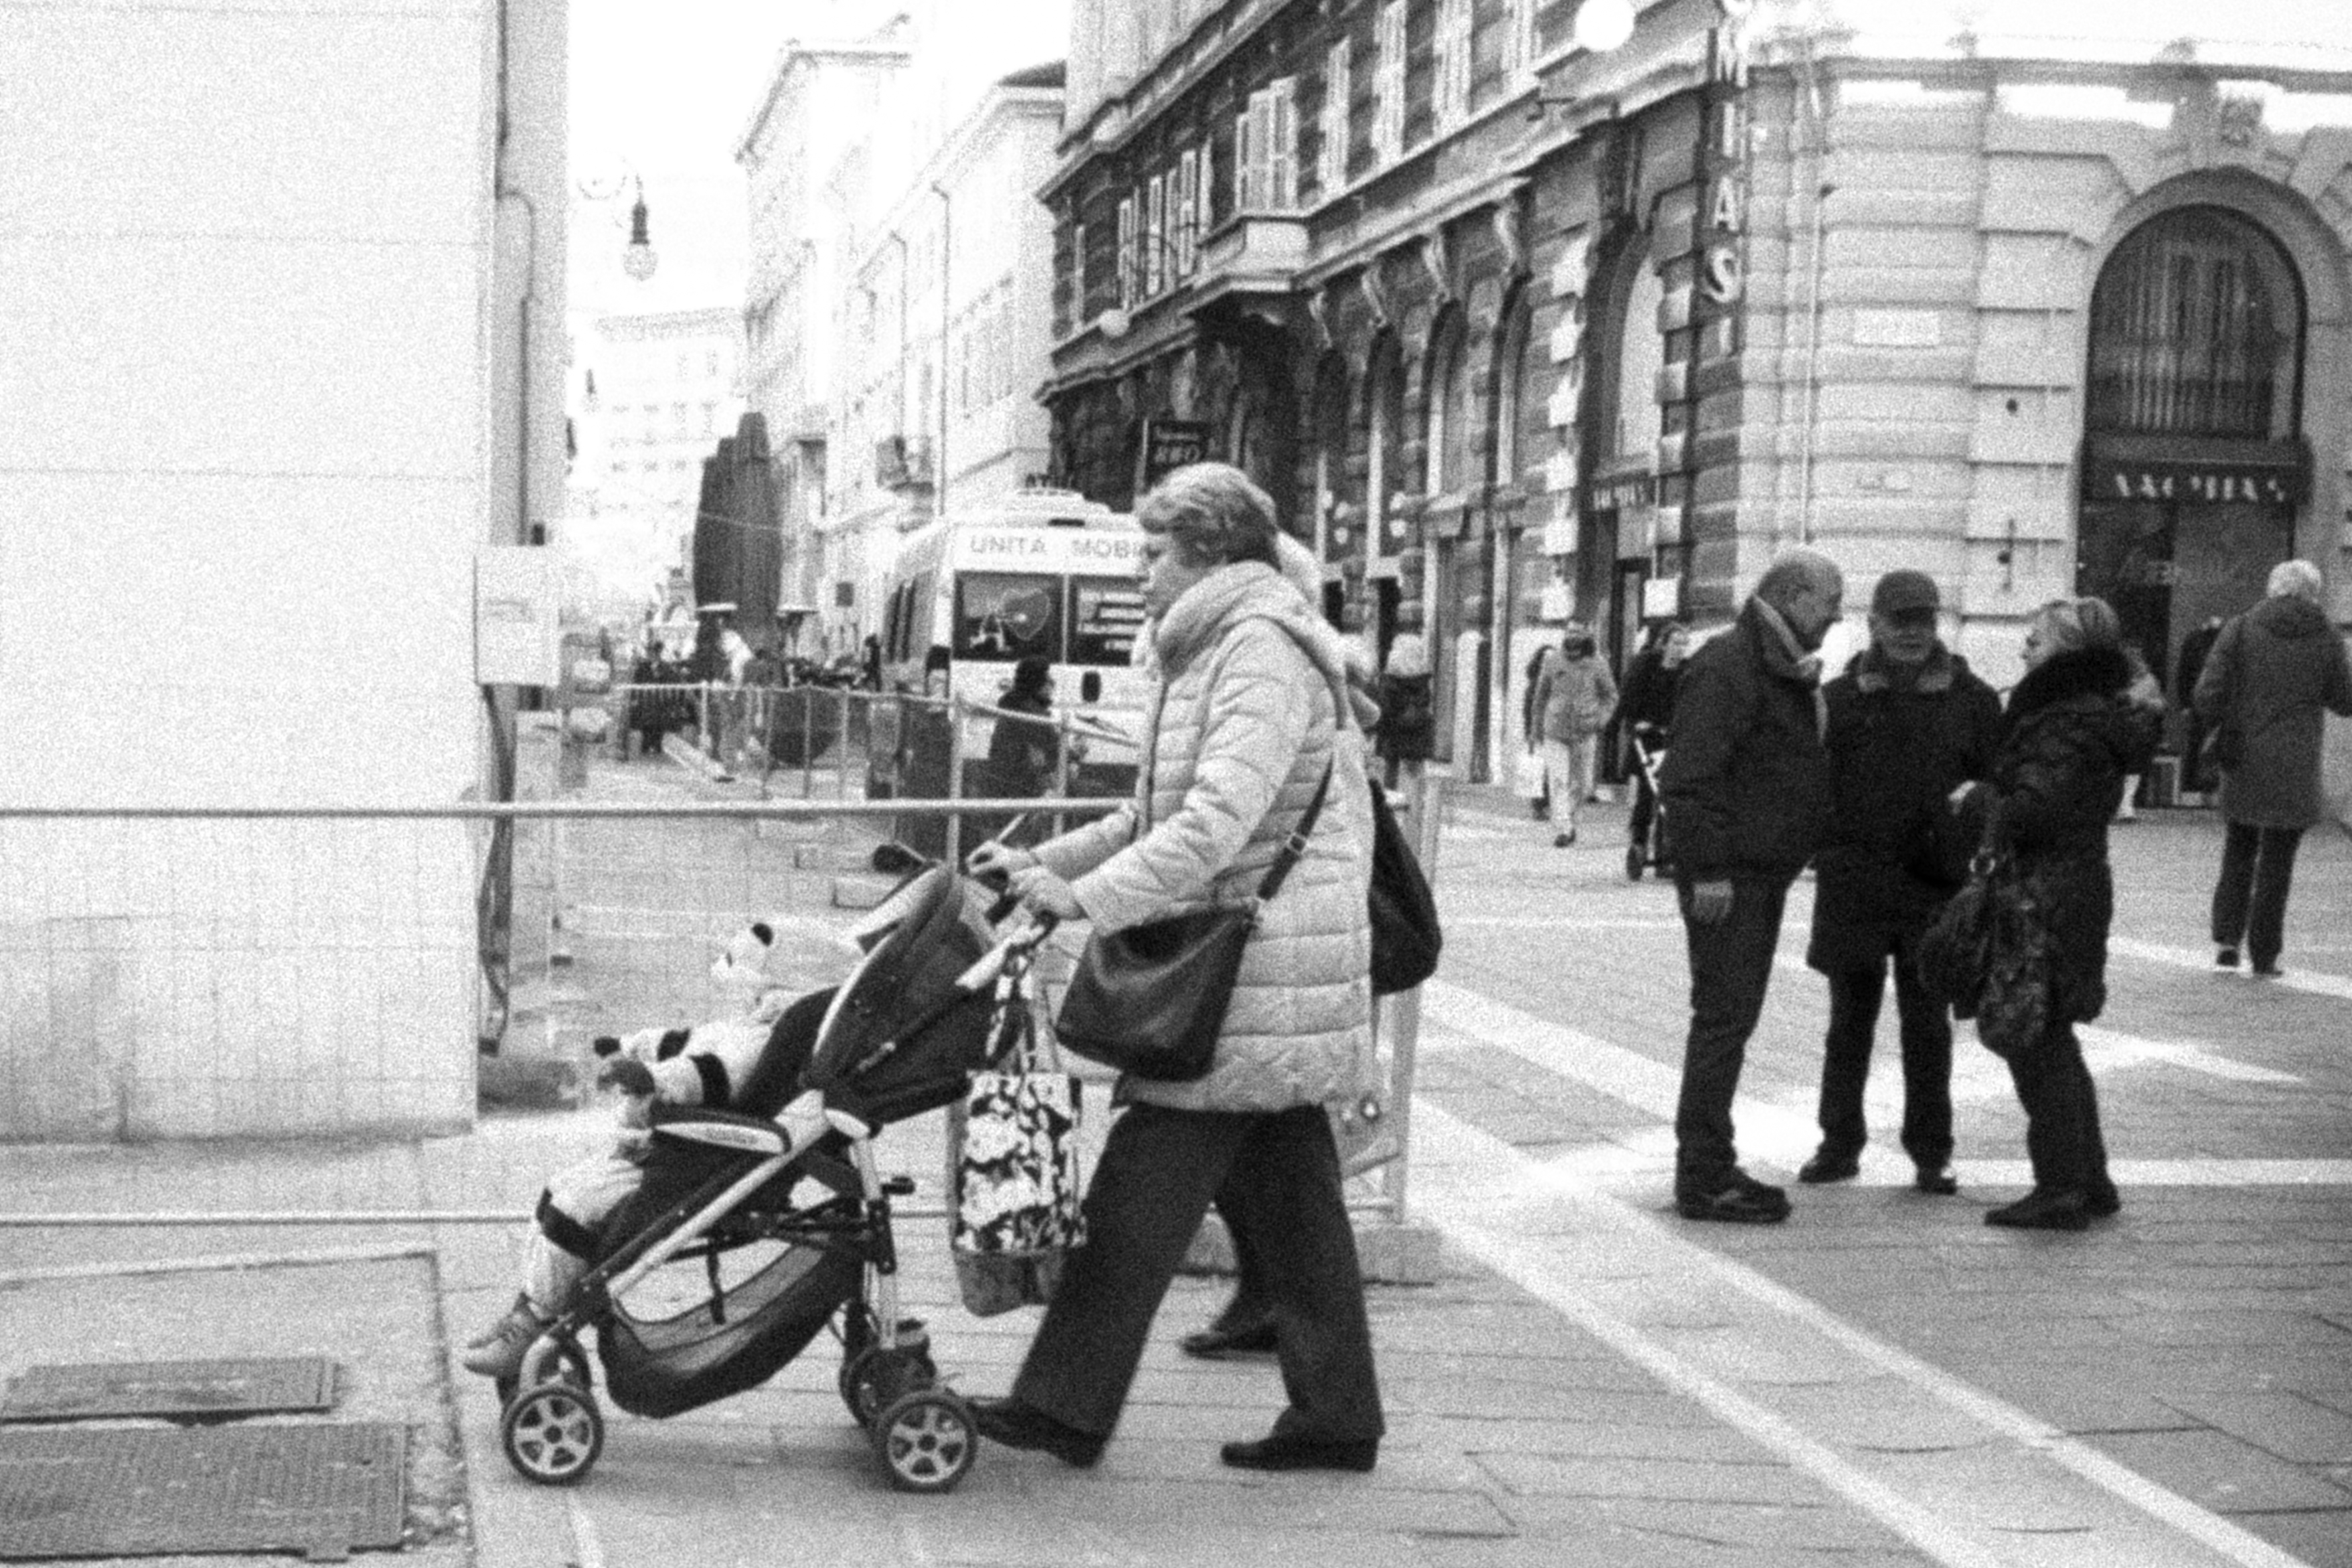
pedestrian, black and white, road, street, urban, travel, fujifilm, vehicle, italy, monochrome, bw, blackandwhite, blackwhite, cool image, infrastructure, ngc, it, fuji, fujixt1, fujix, noireblanc, friuliveneziagiulia, trieste, monochrome photography